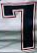
Number: 7